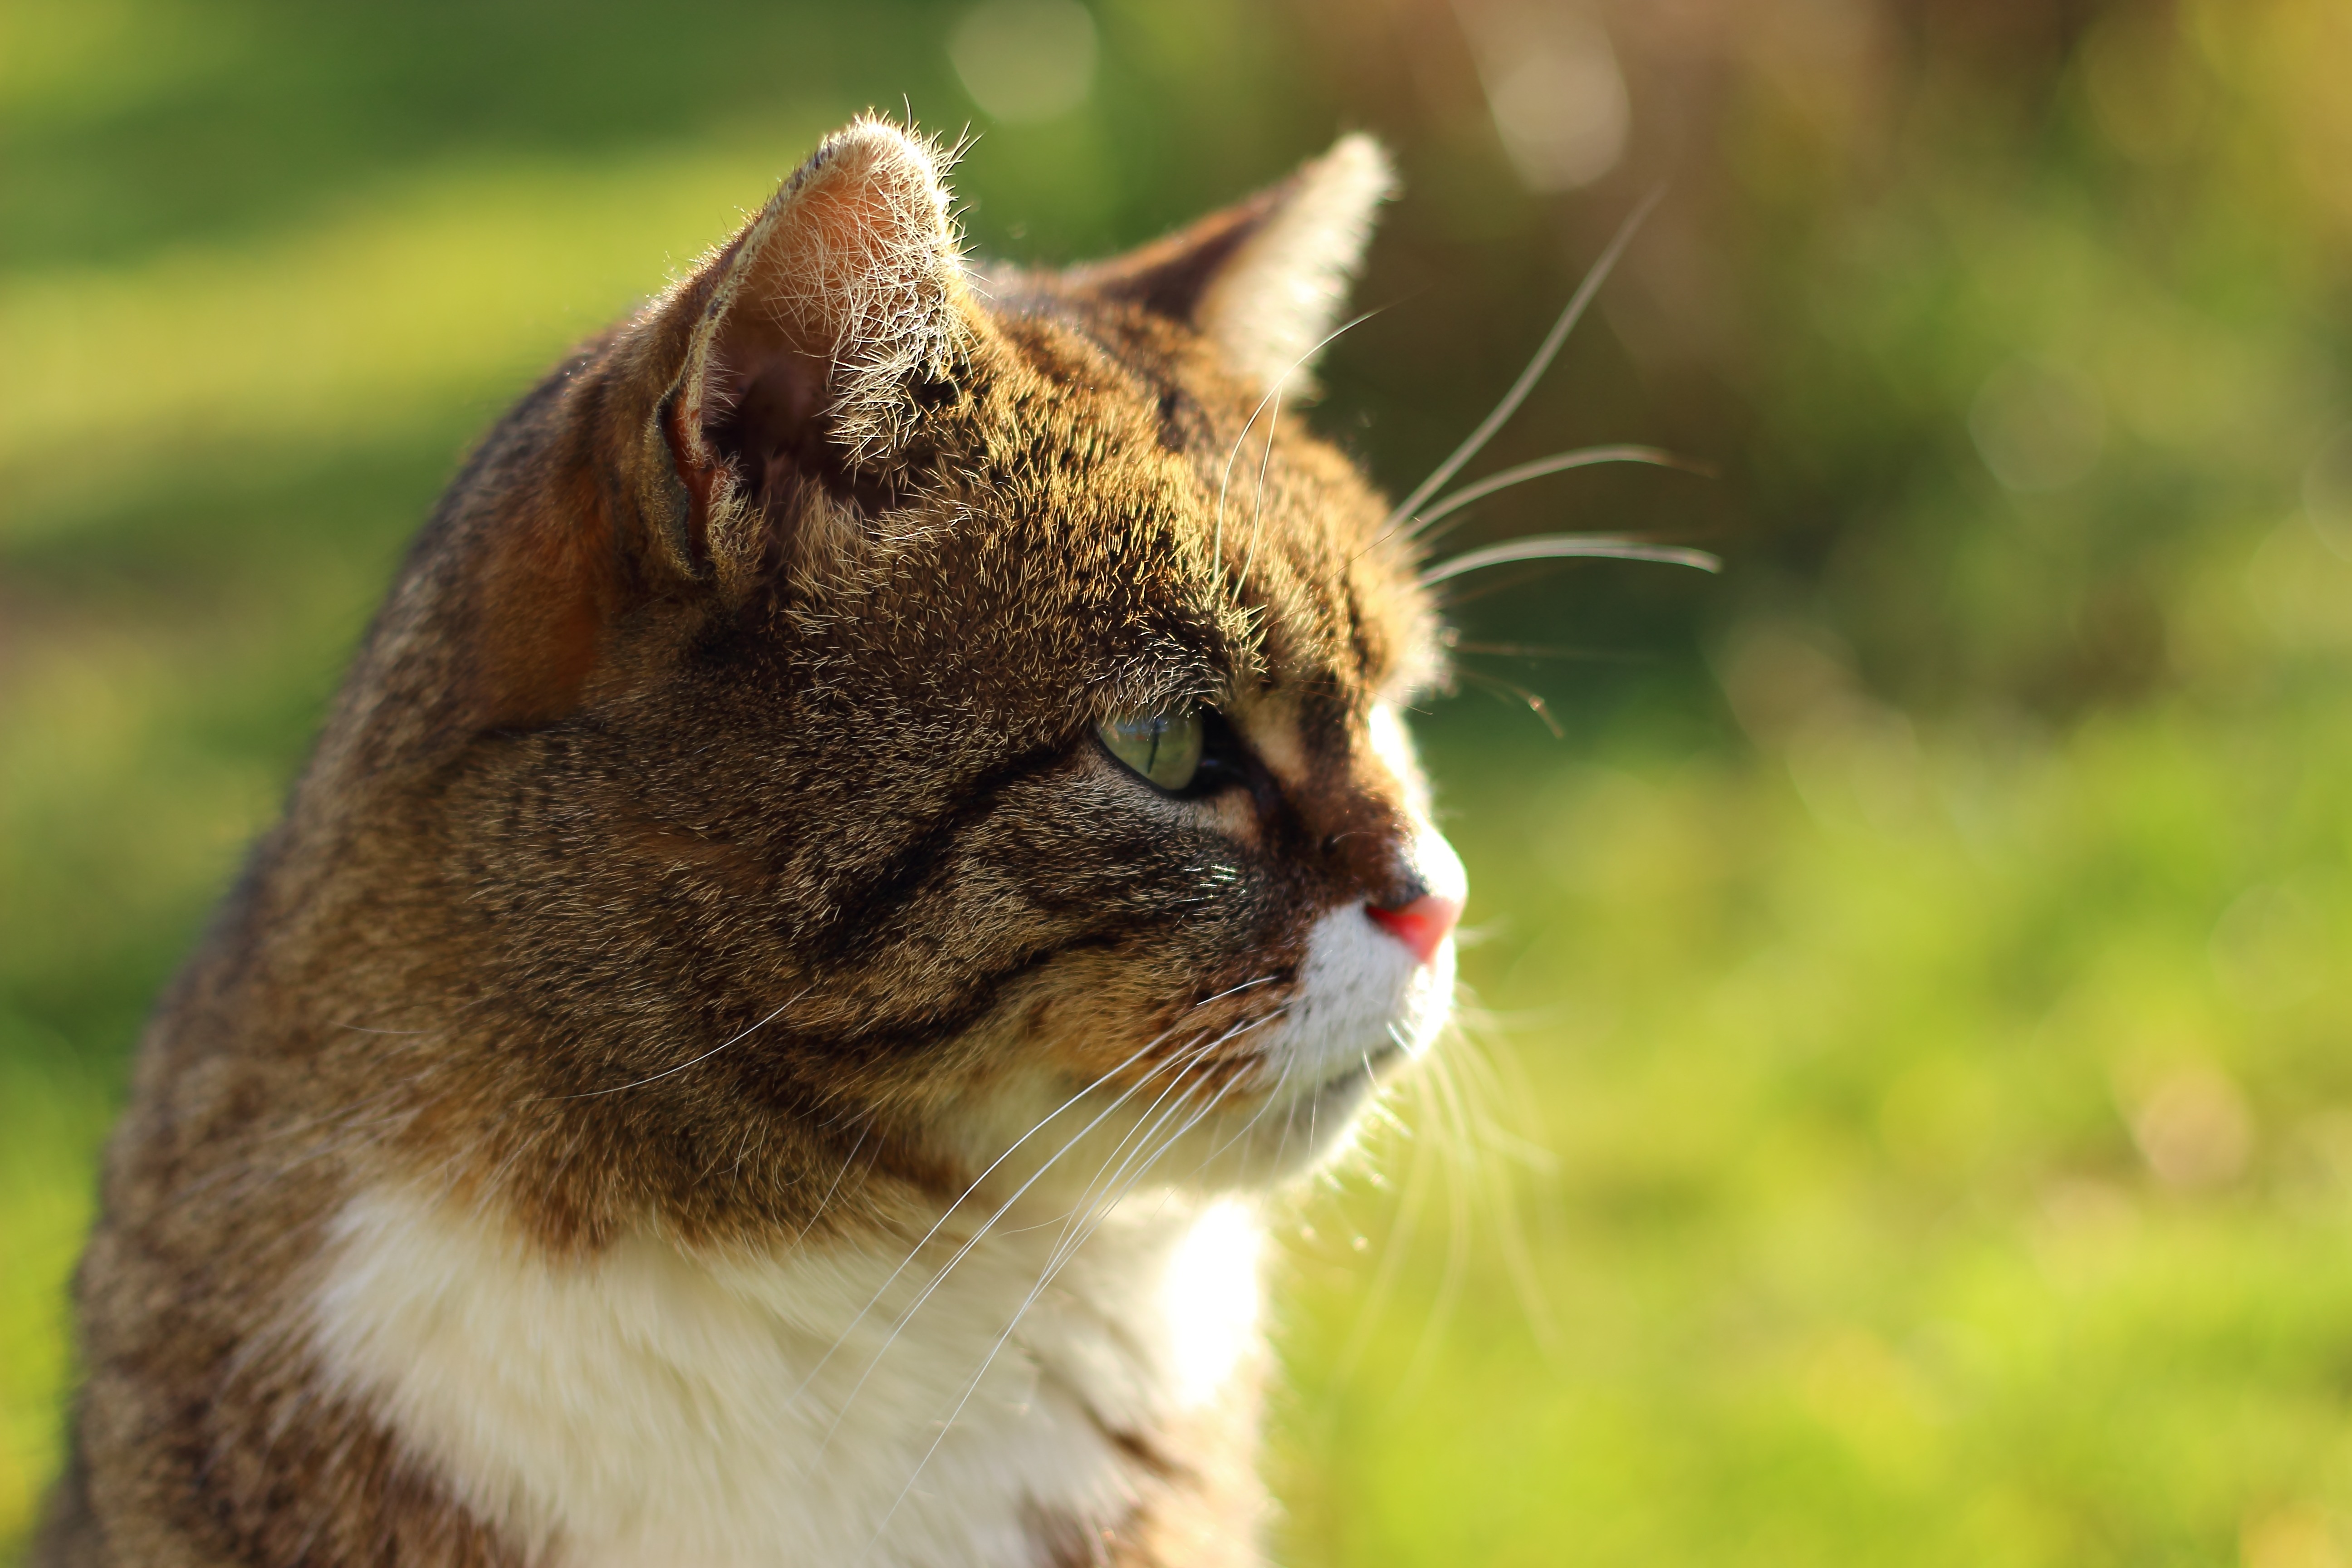
light, sun, view, wildlife, portrait, cat, mammal, fauna, close up, face, nose, whiskers, vertebrate, domestic cat, wildlife photography, beard hair, european shorthair, wild cat, small to medium sized cats, cat like mammal, domestic short haired cat, rusty spotted cat